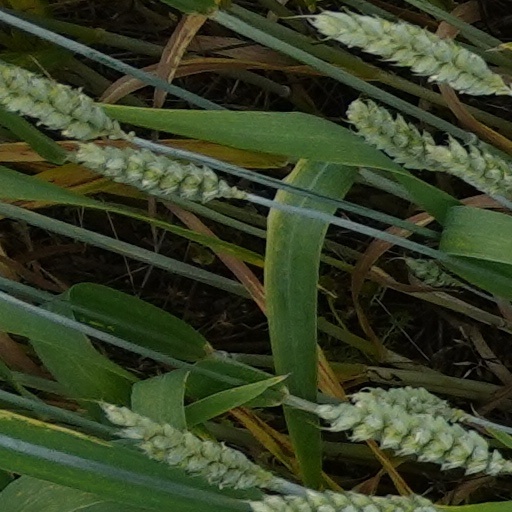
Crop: wheat